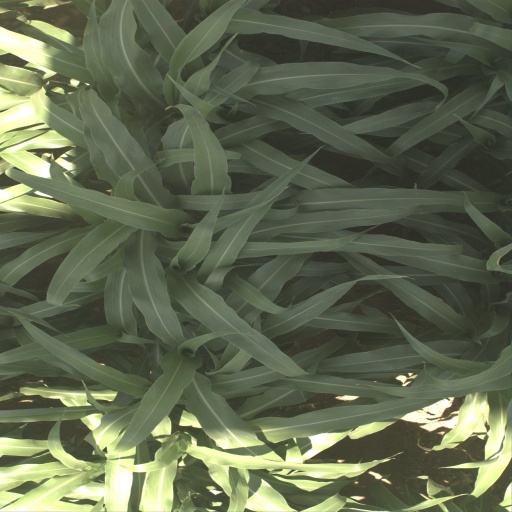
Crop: sorghum